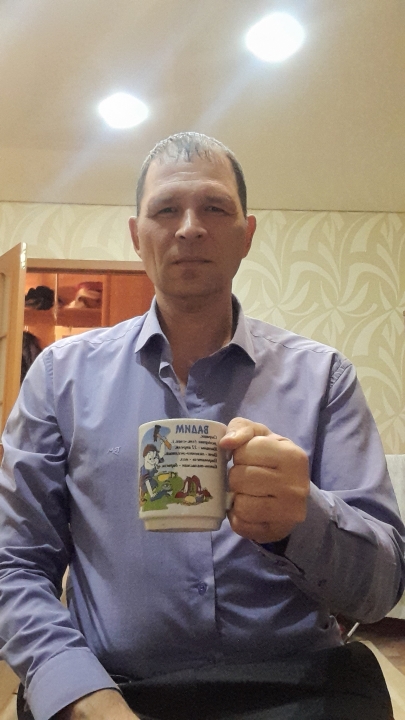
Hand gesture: no_gesture